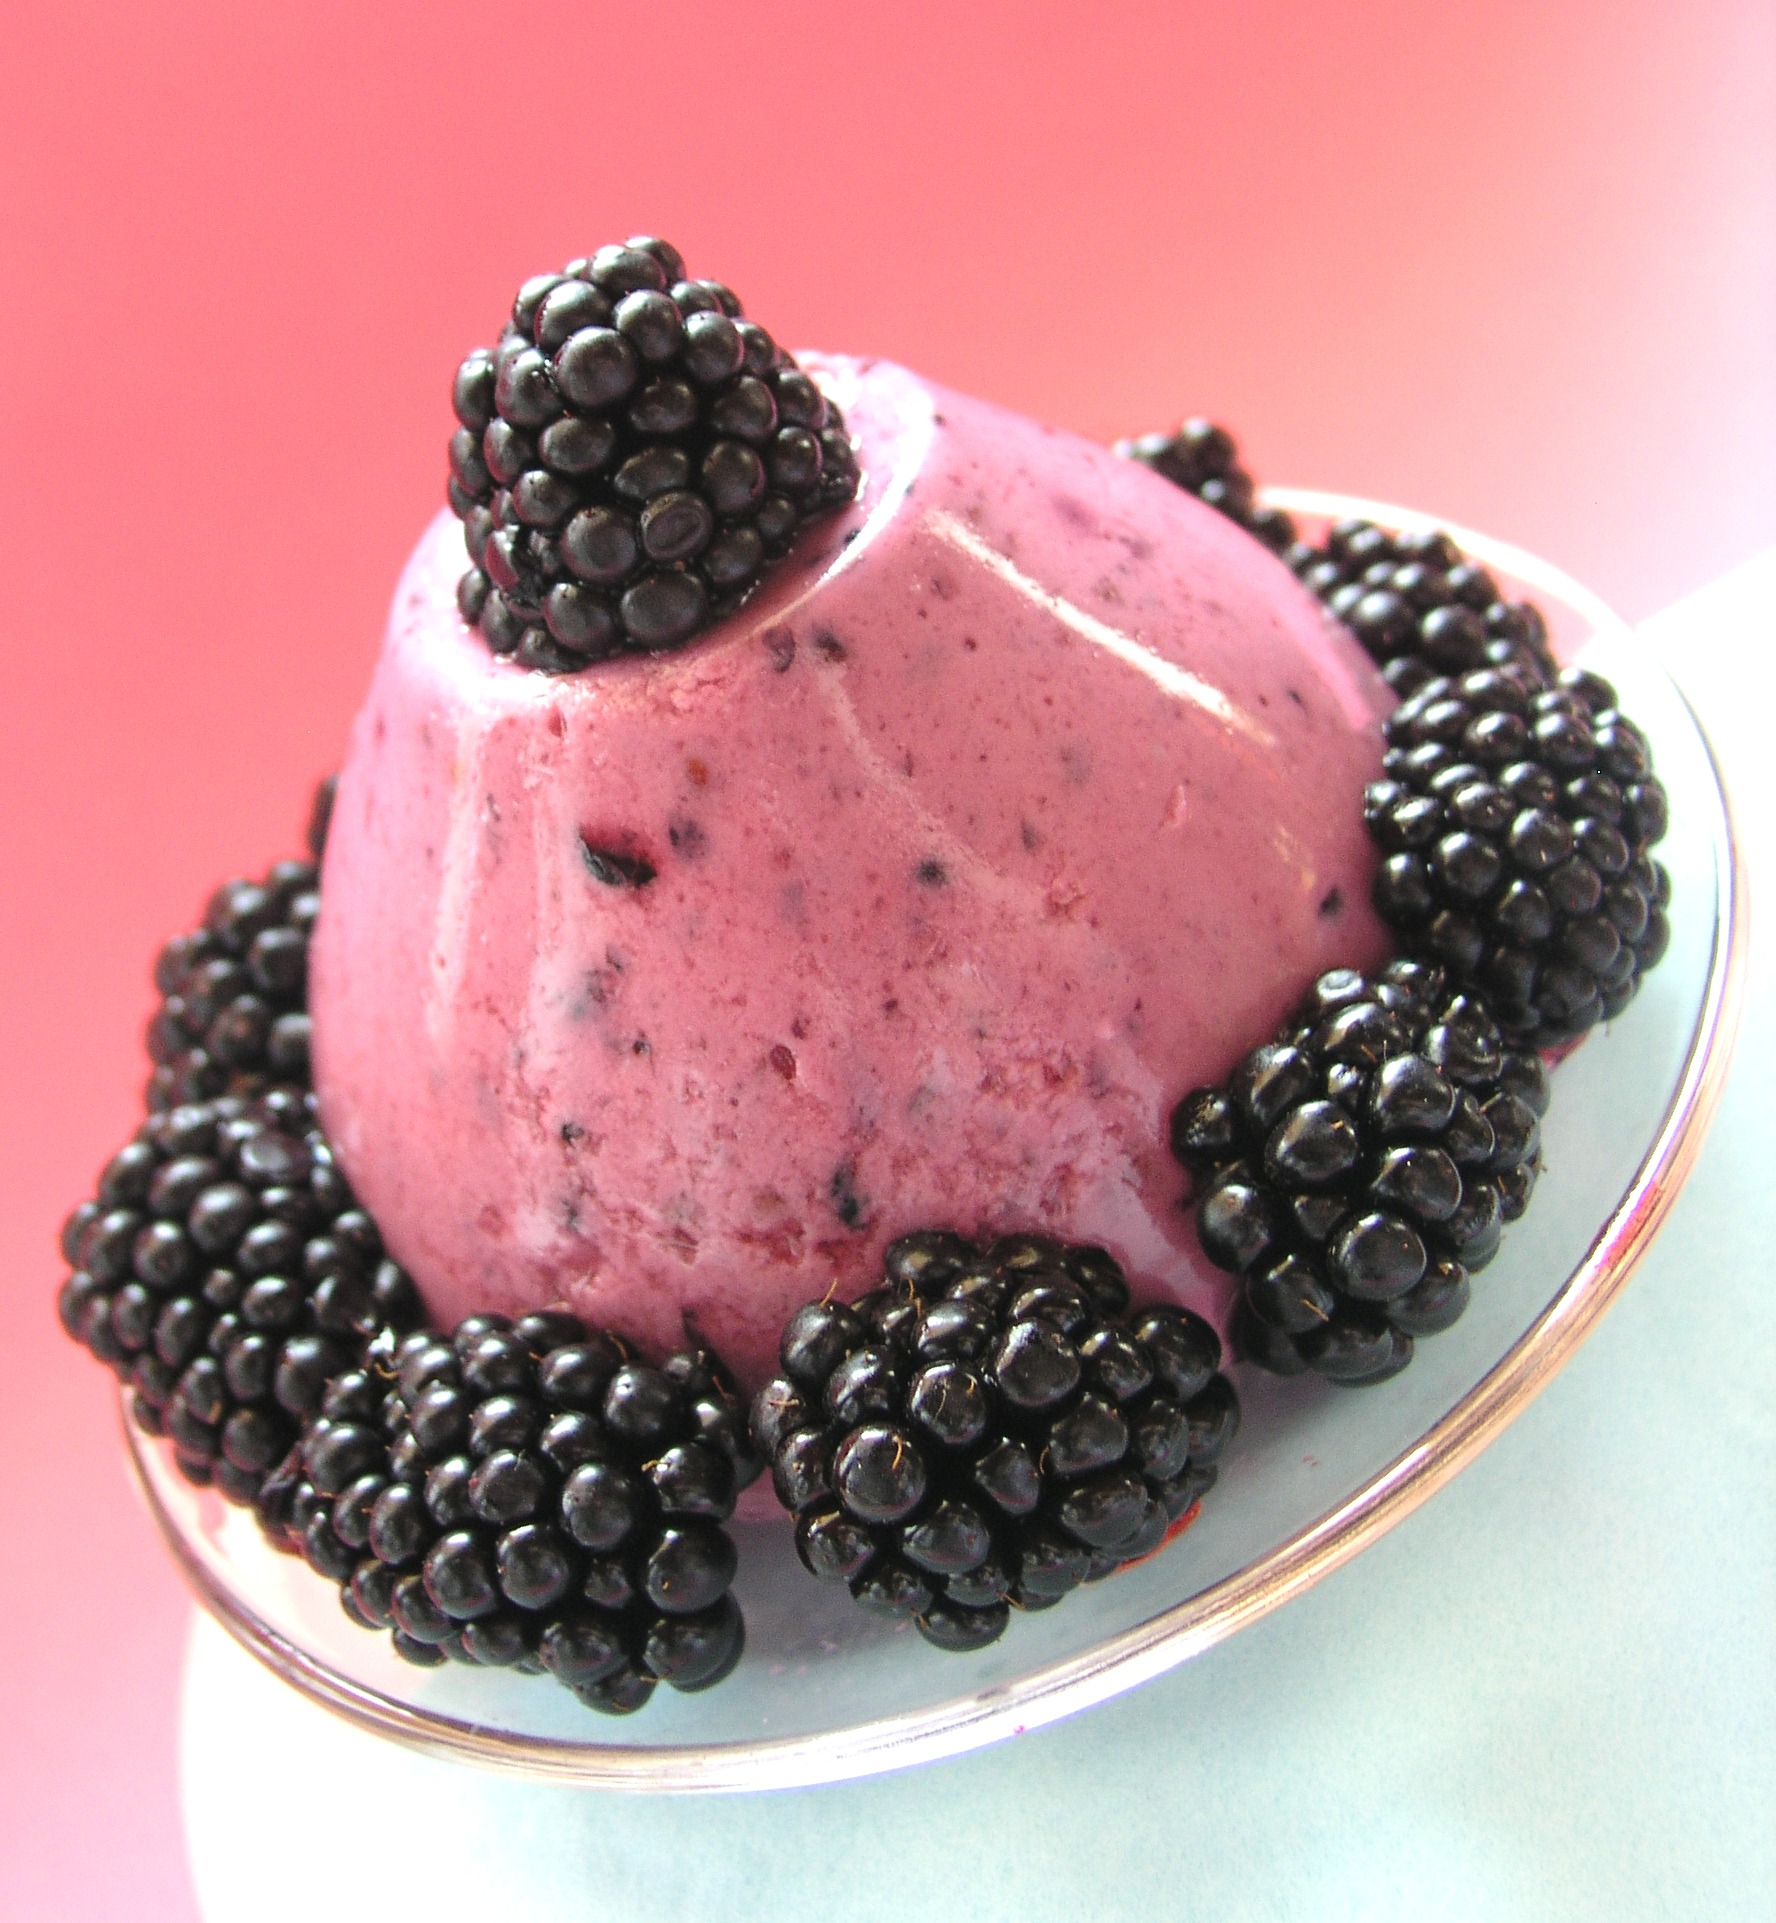
plant, fruit, berry, food, produce, blueberry, breakfast, dessert, cream, blackberry, pudding, frutti di bosco, szederkr m, fruity dessert